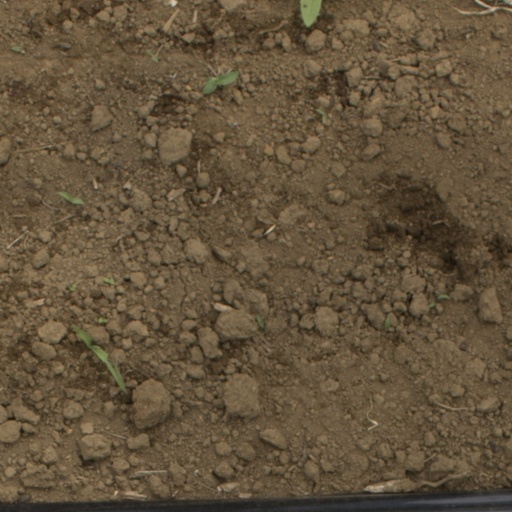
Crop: Jerusalem artichoke